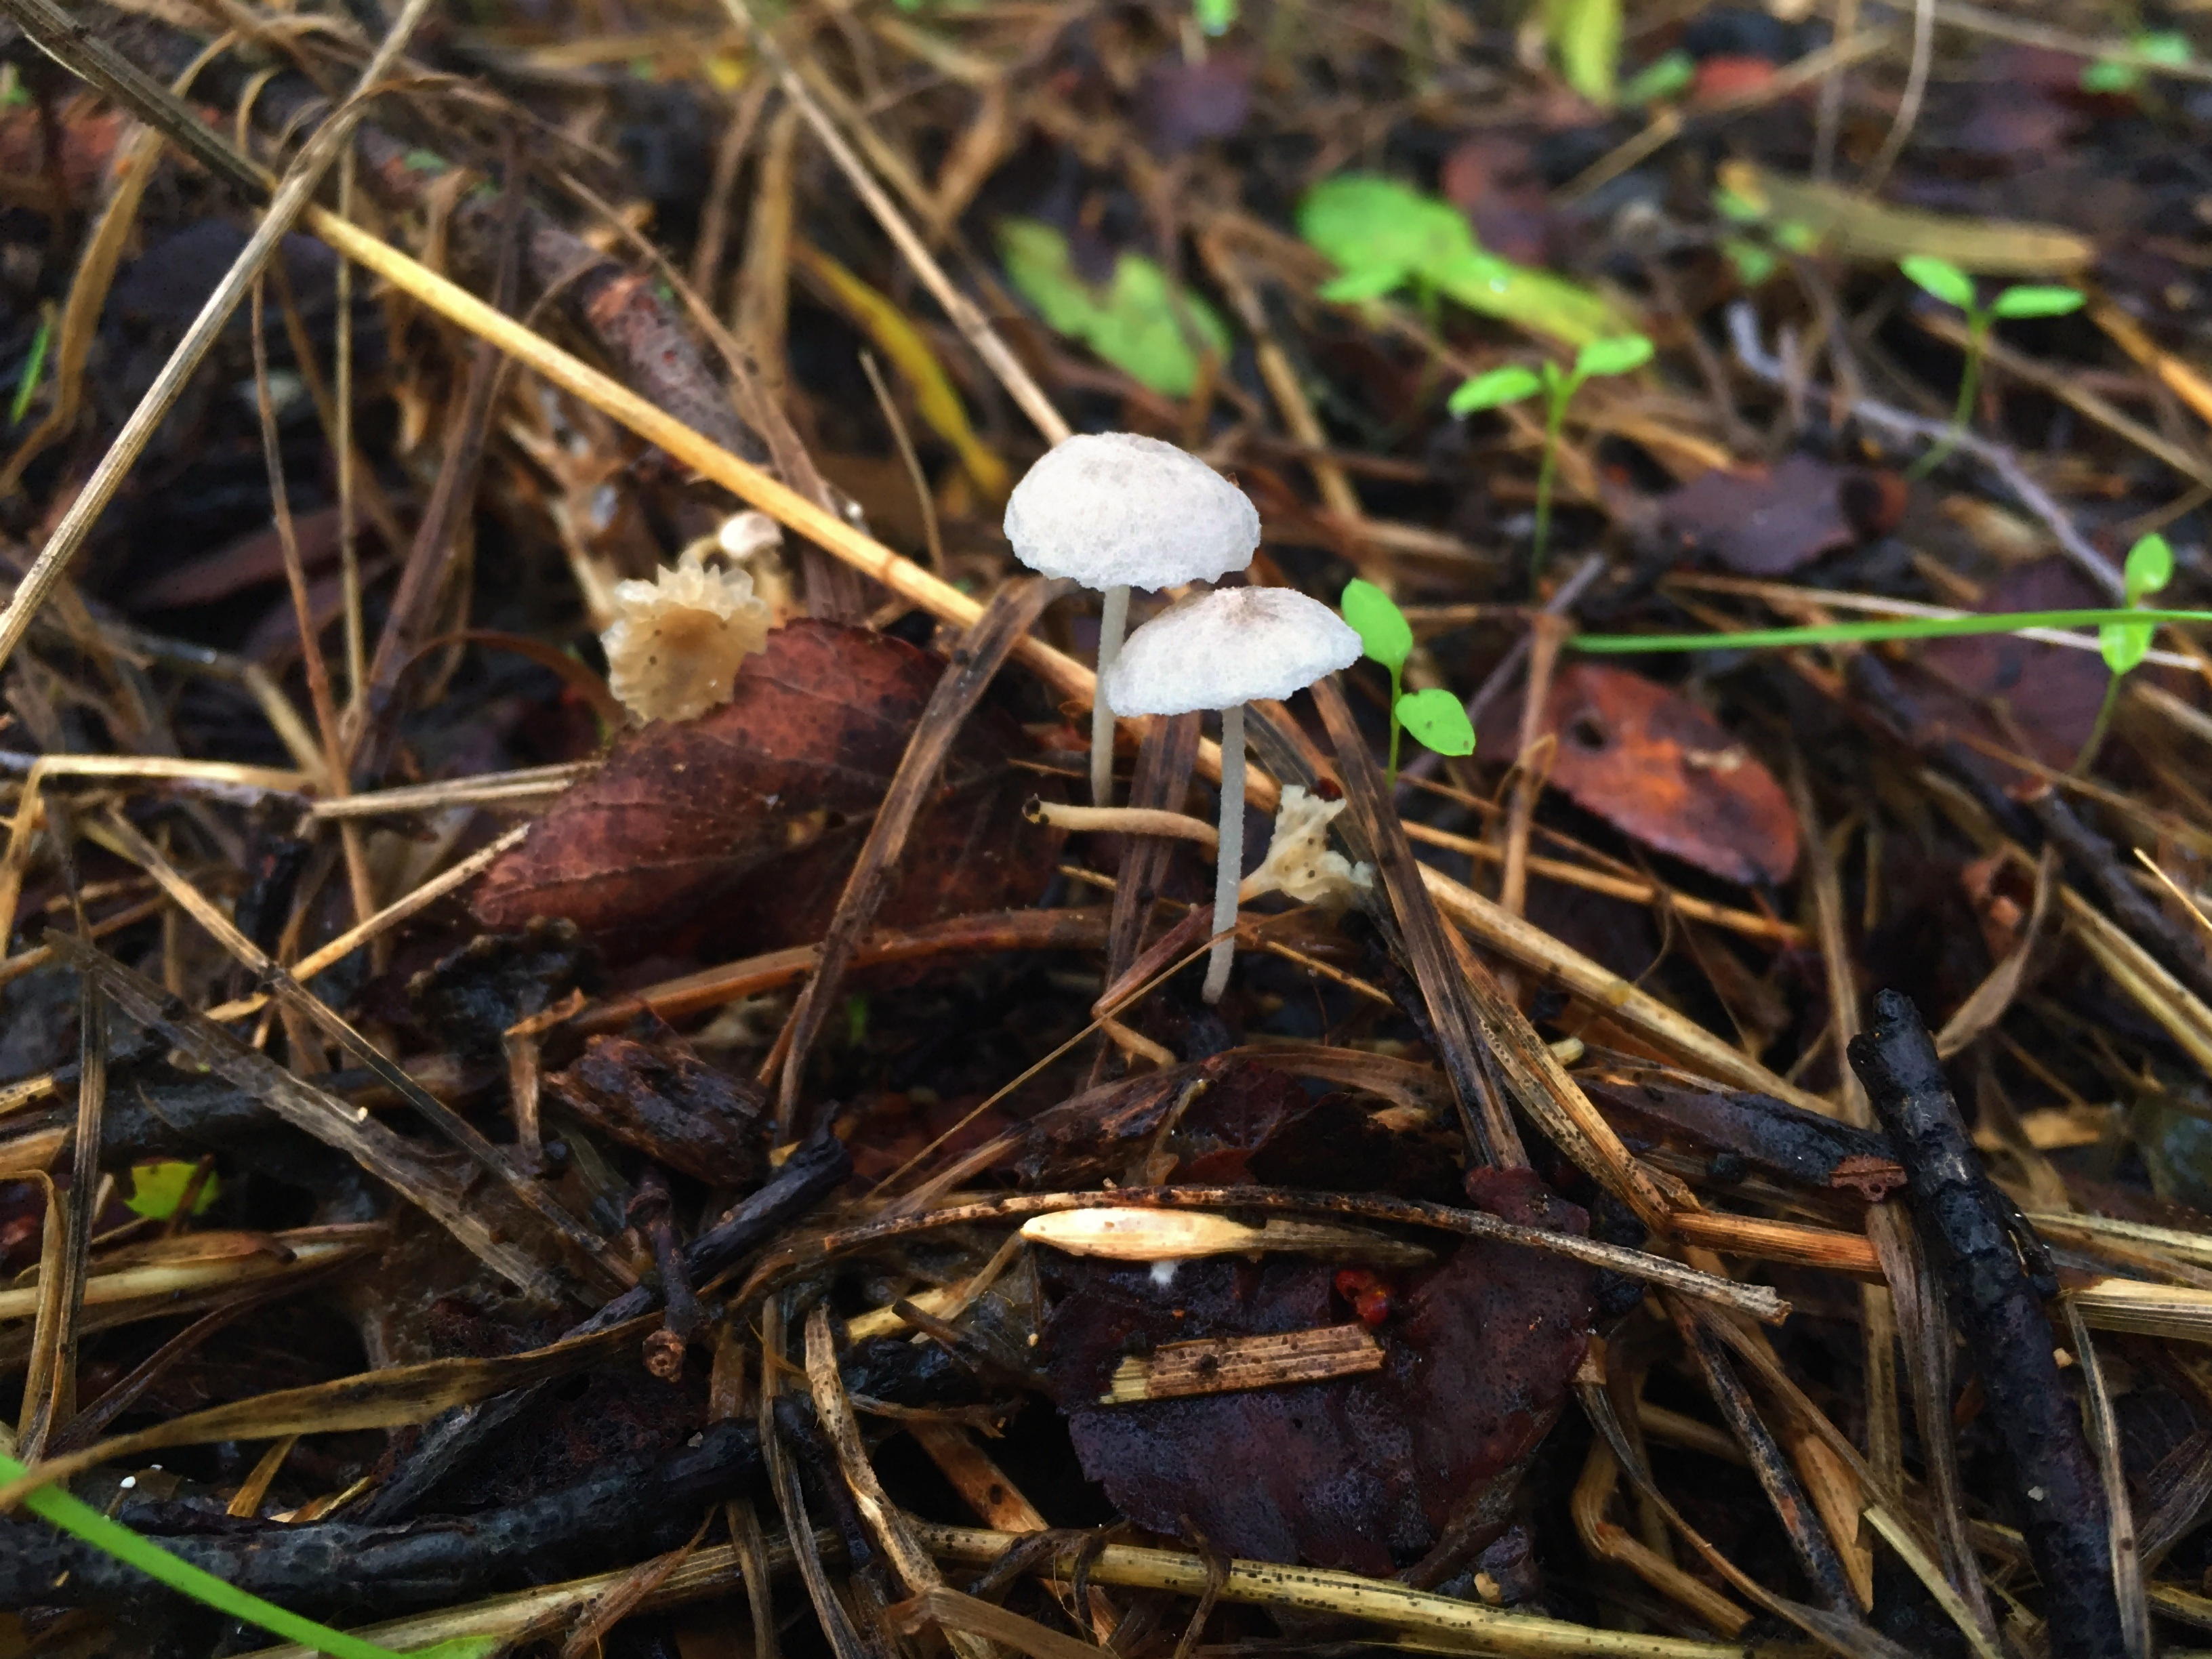
grass, leaf, autumn, soil, mushroom, fauna, fungus, woodland, penny bun